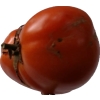
Label: tomato